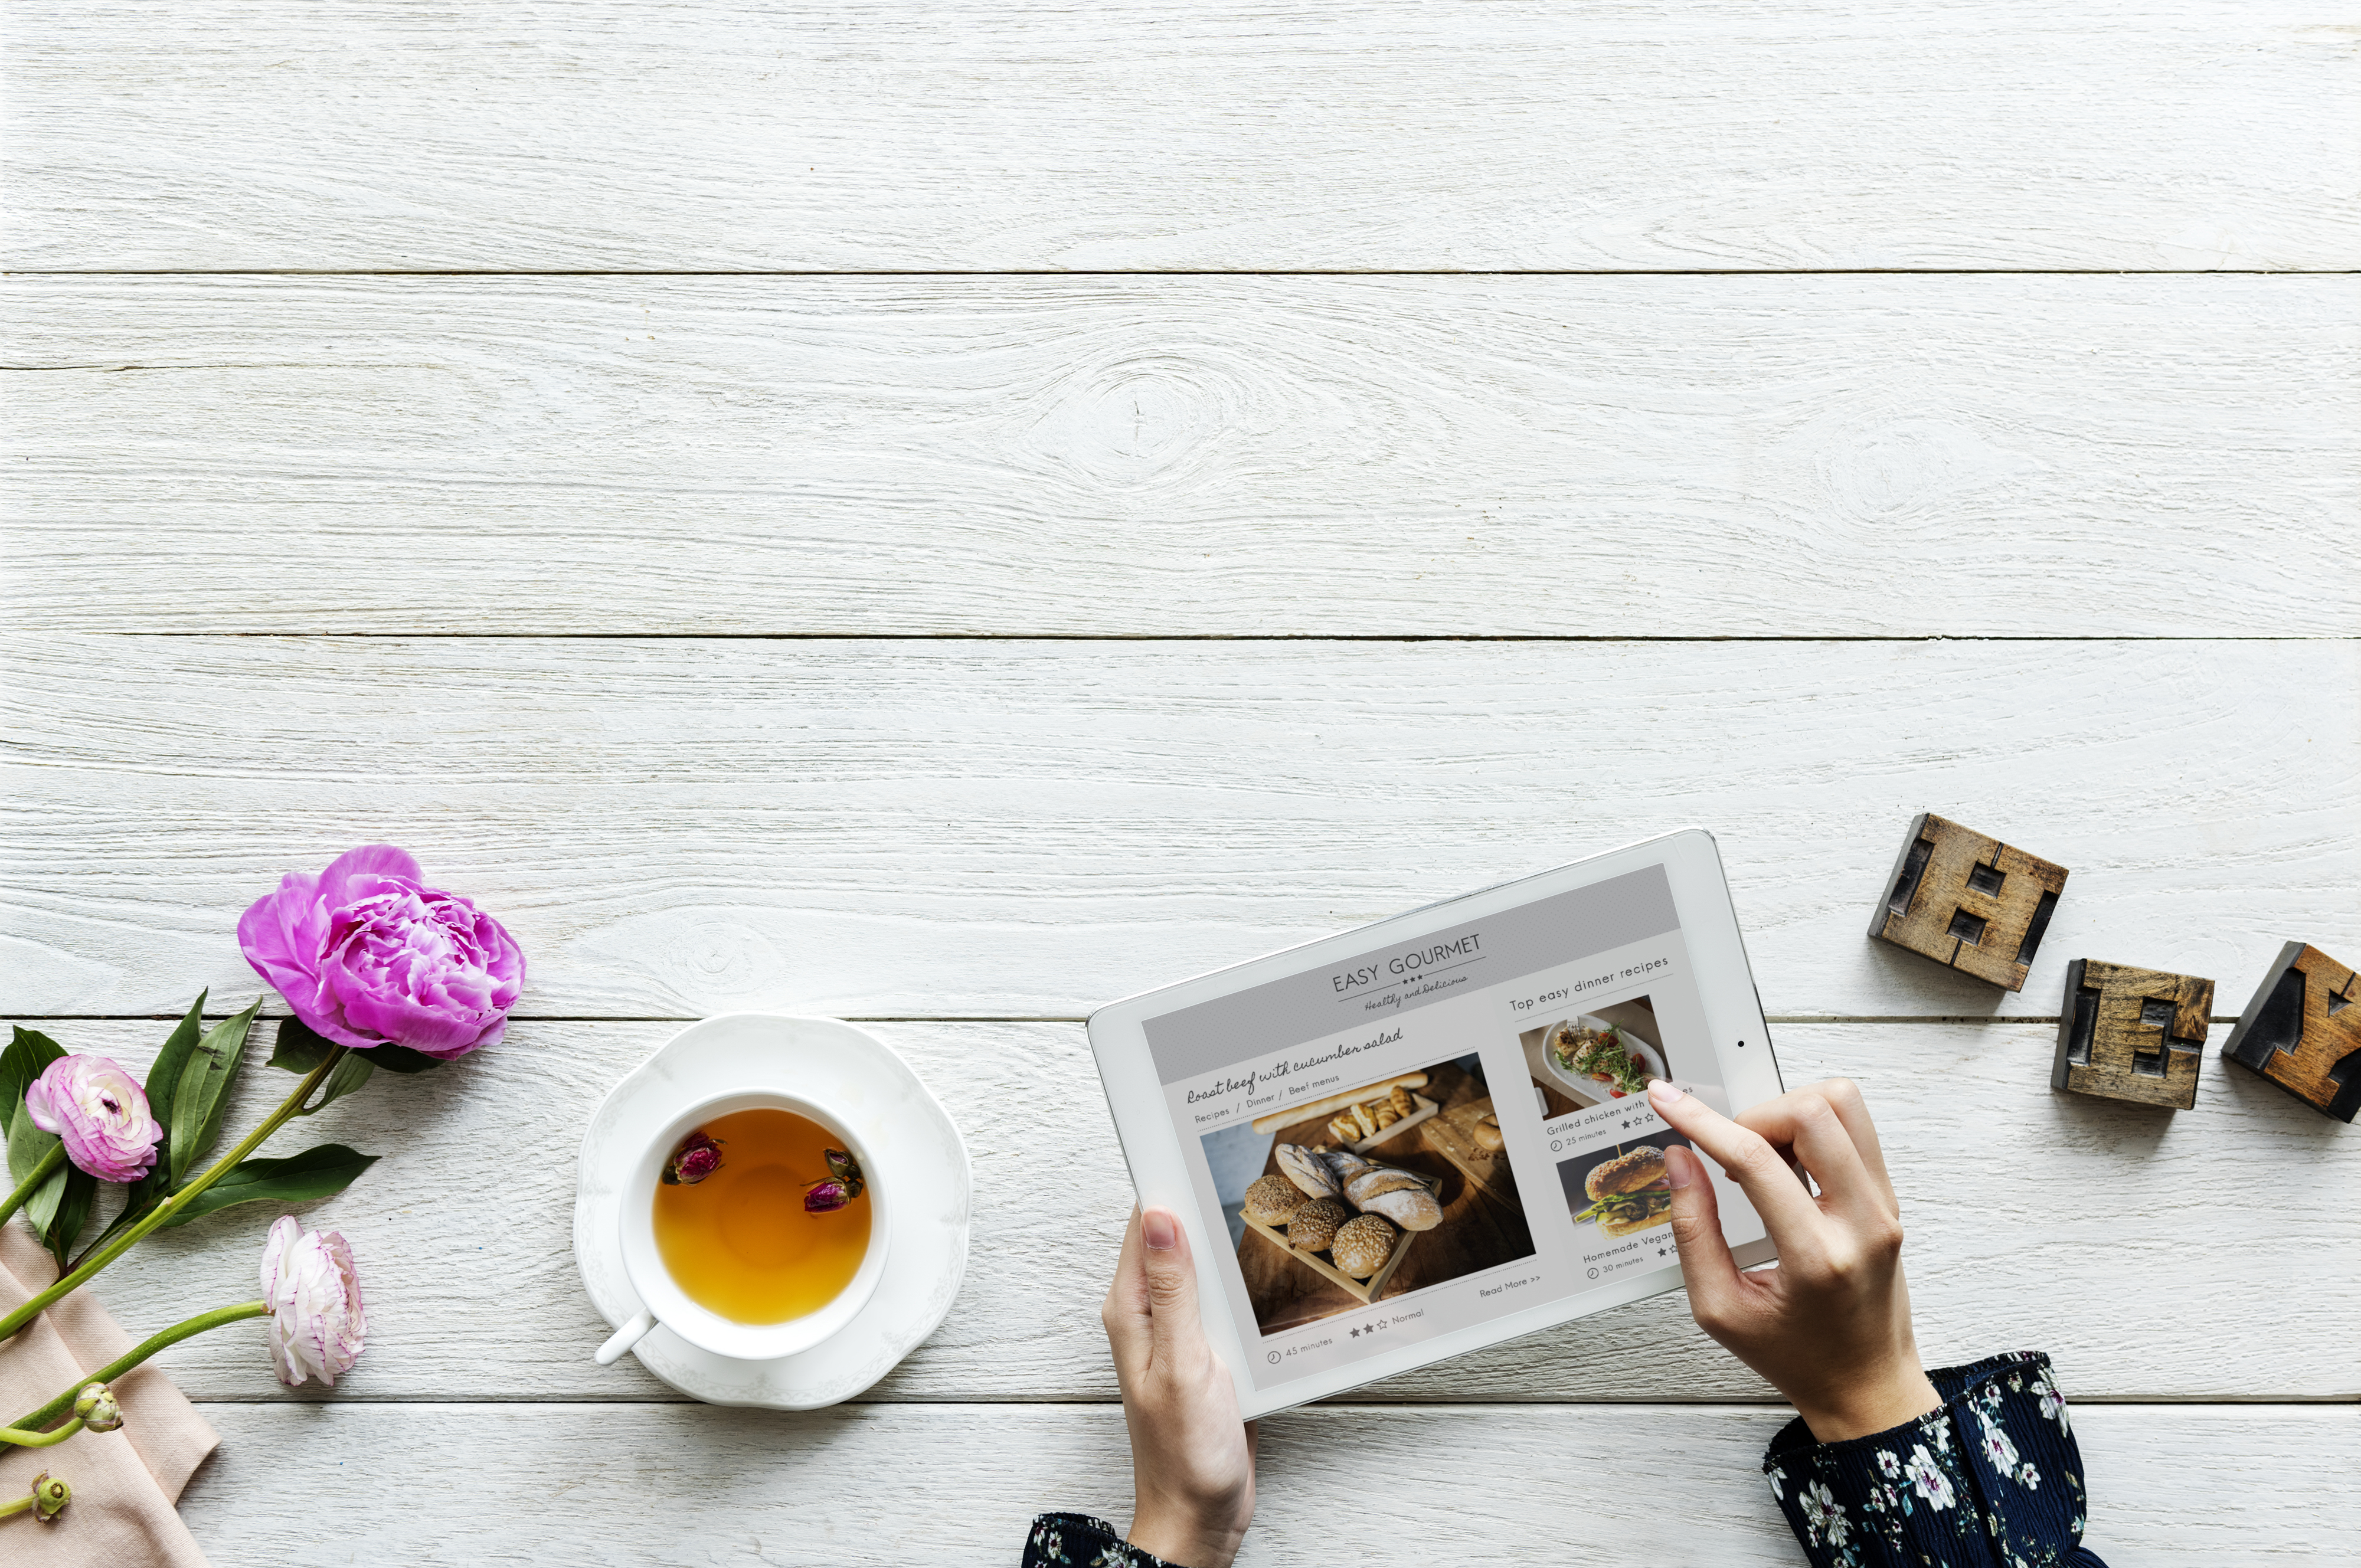
aerial, background, beverage, blog, blogger, break, breakfast, browsing, cafe, communication, connection, cook, cooking, copy space, cup, daily, decoration, design space, device, digital, drink, enjoying, feminine, flat lay, flatlay, flower, hand, hobby, internet, lifestyle, media, minimal, morning, mug, network, person, recipe, relaxation, routine, searching, tablet, tea, technology, texture, using, wallpaper, website, wireless, table